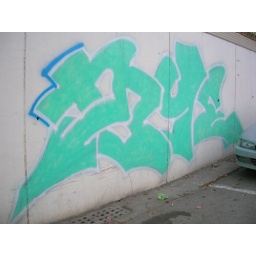
graffiti on a wall in this one street in tainan city, taiwan